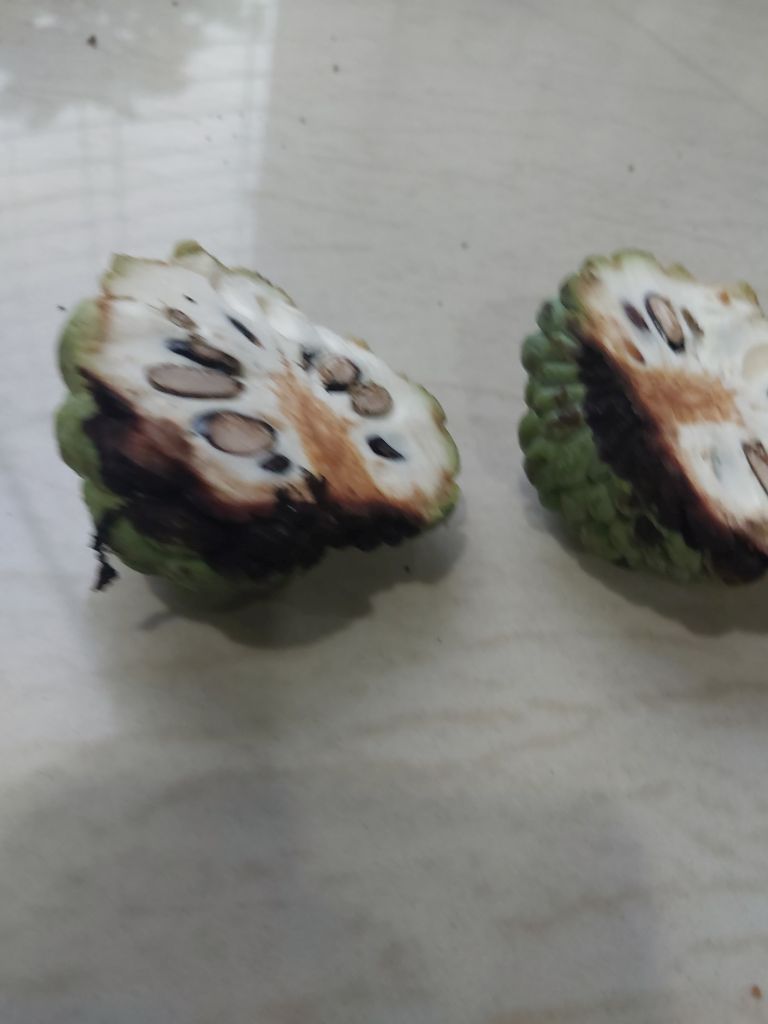
Disease label: Diplodia Rot